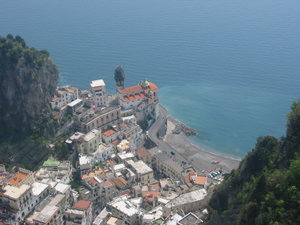
Amalfikysten
Atrani på Amalfikysten
Amalfikysten er en italiensk kyststrækning på sydsiden af Sorrentohalvøen. Den ligger i provinsen Salerno i regionen Campania. Den blev i 1997 opført på UNESCOs liste over verdensarven.